Solomon-Smith-Martin House

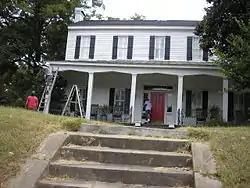

The Solomon-Smith-Martin House in Macon, Georgia, built in c. 1823 as a farm owner's home, is one of the oldest houses in Macon. It was added to the National Register of Historic Places on July 14, 1971. It is located at 2619 Vineville Avenue.